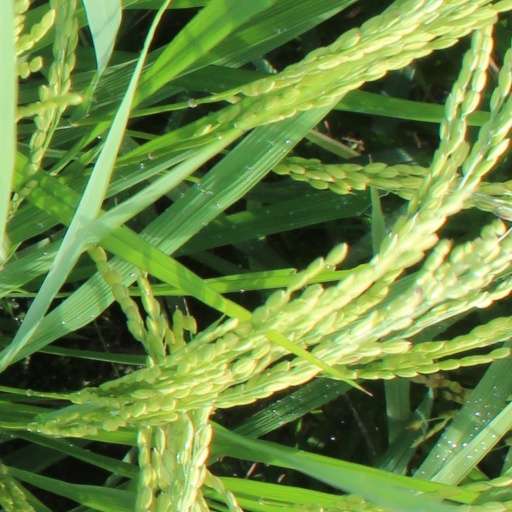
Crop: rice